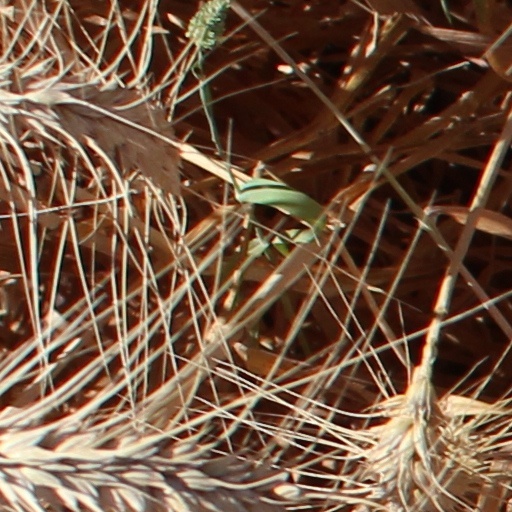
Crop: wheat